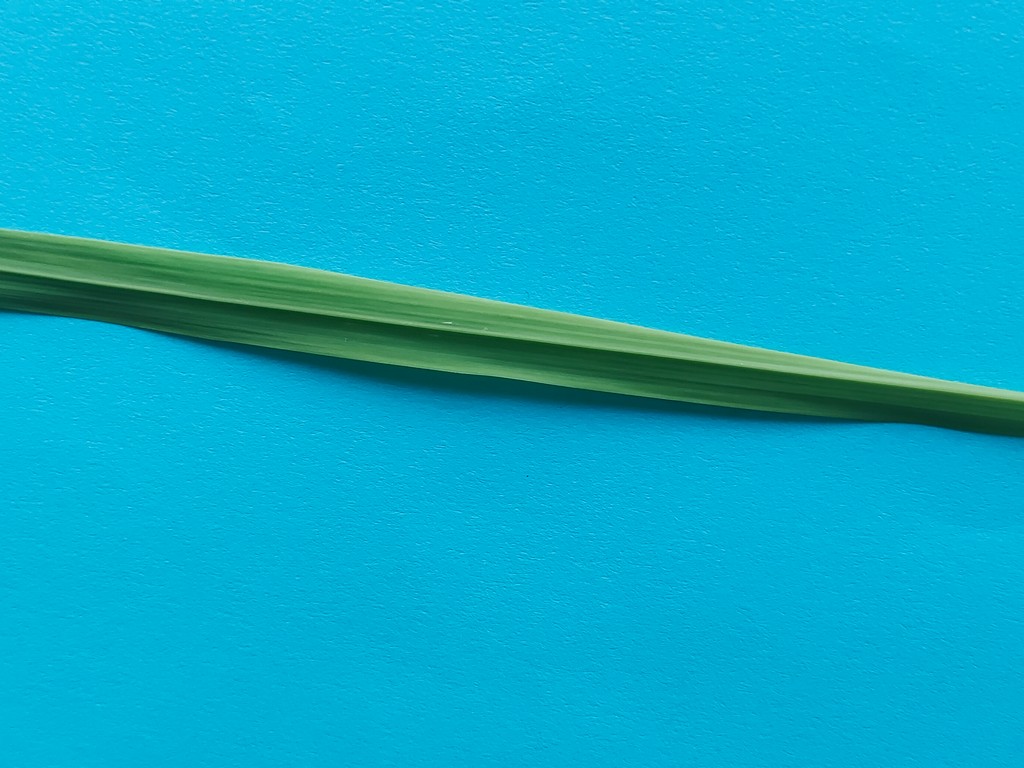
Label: Healthy